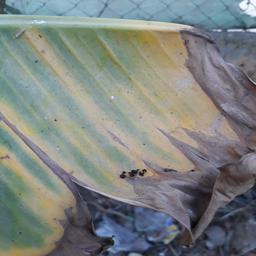
Label: POTASSIUM DEFICIENCY